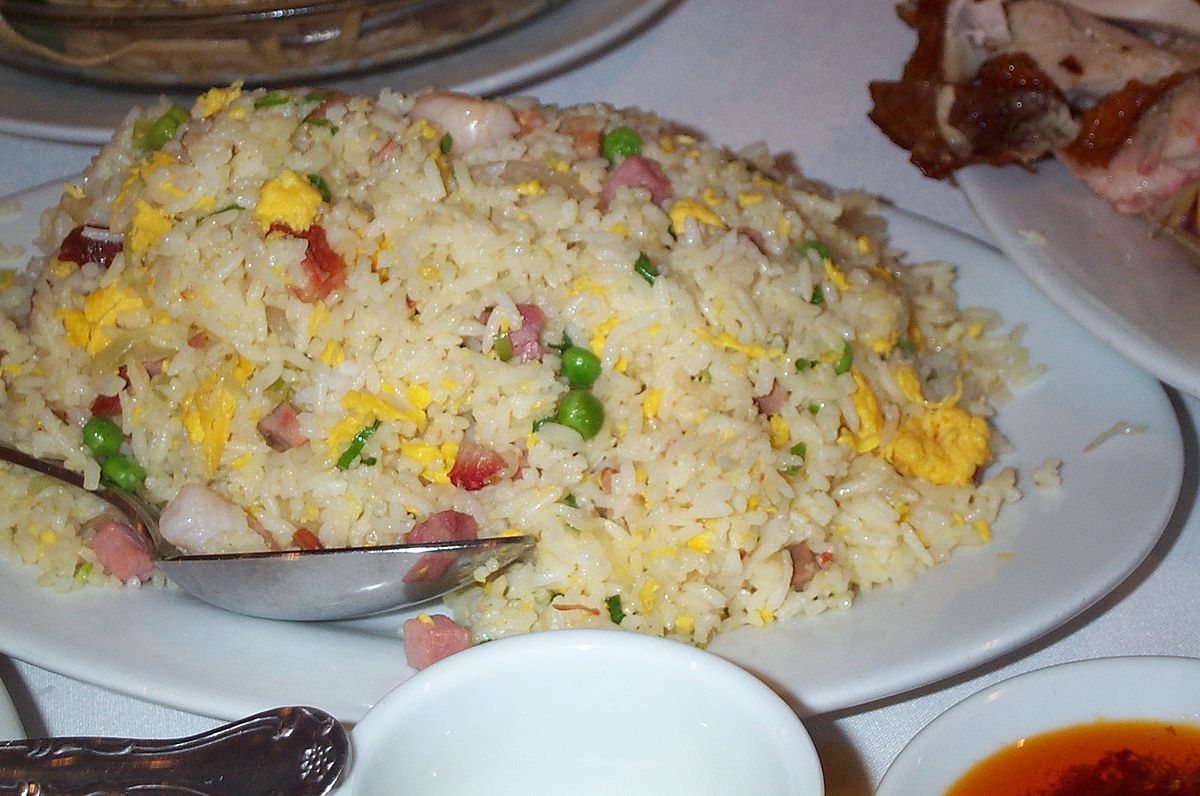
Dish: fried_rice